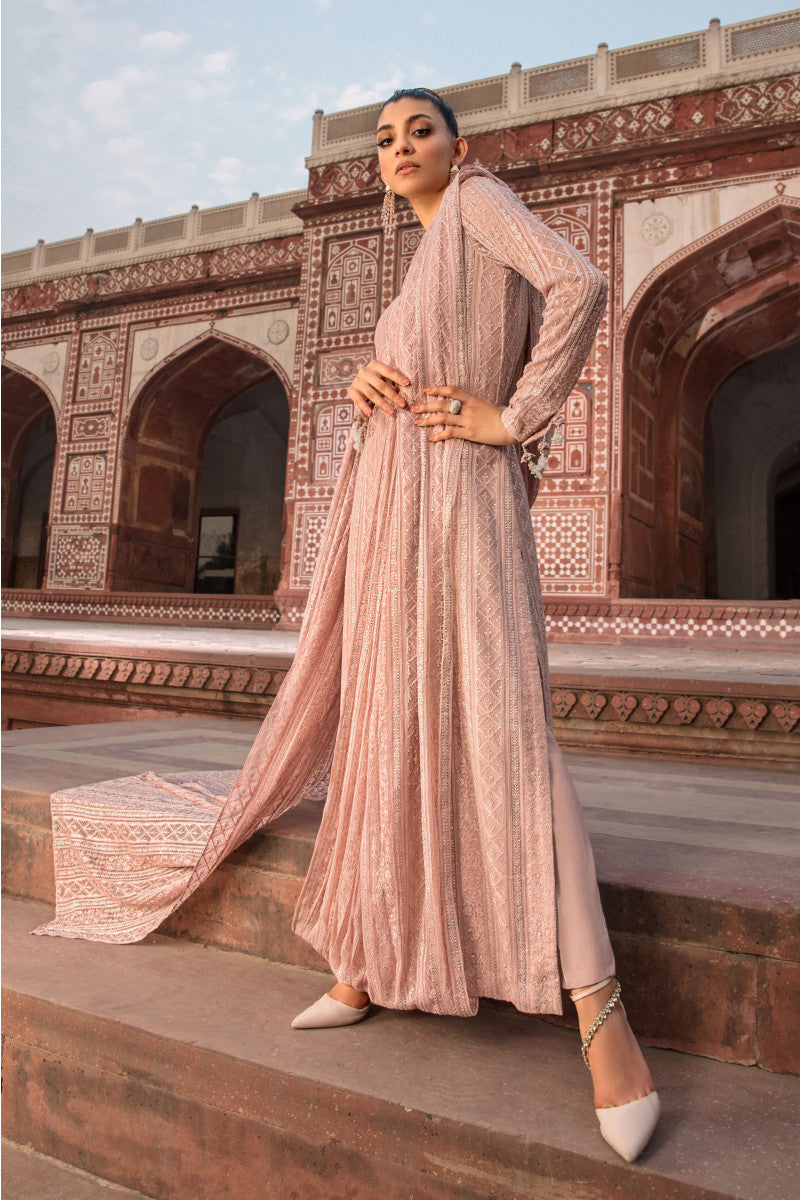
pink gold embroidered long kurta